Dog sled

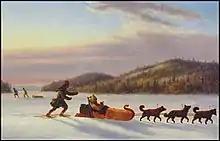
An 1840s oil painting of a fur trader using a dog sled pulled by three dogs. Dog sleds have been used for over a thousand years.

Dog power has been used by humans for hunting and traveling for over 9,000 years. While dog sledding is an ancient tradition, it remains a crucial practice for remote communities that depend on it both culturally and economically, such as Qaanaaq and Ittoqqortoormiit, remote settlements in Greenland. With sea ice surrounding these areas for nine months each year, mushing is a skill passed down from a young age. Sled dogs continue to play a vital role as hunting and fishing companions, essential to the survival of those living in these harsh environments.